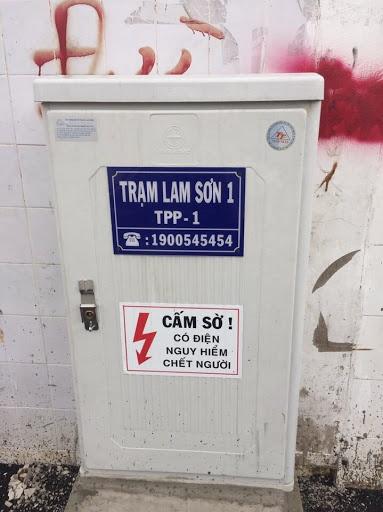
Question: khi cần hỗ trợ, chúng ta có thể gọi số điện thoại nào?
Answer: khi cần hỗ trợ, chúng ta có thể gọi số điện thoại 1900545454